Administrative divisions of Madras Presidency

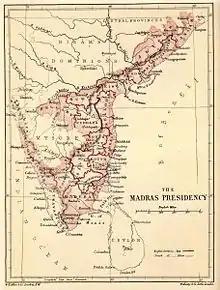
Map of "Madras Presidency" from Pope, G. U. (1880)

The Madras Presidency was a province of British India comprising most of the present day Tamil Nadu and Andhra Pradesh along with a few districts and taluks of Karnataka, Kerala and Odisha. A few princely states, notably Ramnad and Pudukkottai also merged into the Presidency at some or the other time. The Presidency lasted till 1950, when it became the Madras State after India became a republic. In 1953, Telugu-speaking regions of the state split to form Andhra State. Subsequently, in 1956, Kannada- and Malayalam-speaking areas were merged with Mysore and Travancore-Cochin respectively.